University of Charleston

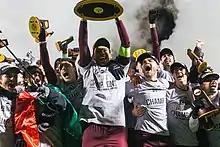
The University of Charleston men's soccer team celebrating its second national championship in three years.

UC's athletic teams, known as the Golden Eagles, mostly compete in the Mountain East Conference (MEC) in NCAA Division II. In June 2012, UC was one of nine members of the West Virginia Intercollegiate Athletic Conference (WVIAC) that announced their plans to leave to form a new Division II conference. Two months later, the new conference was unveiled as the MEC, with UC as one of 12 charter members. The men's volleyball team, which was elevated from a club team to full varsity status for the 2015 season (2014–15 school year), plays at the National Collegiate (Division I/II) level; after playing in 2015 as an independent, it joined the Eastern Intercollegiate Volleyball Association. University of Charleston achieved its first Division II national championship in men's soccer in 2017 defeating Lynn University in the finals.